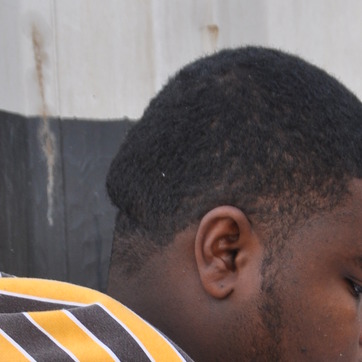
Material: hair